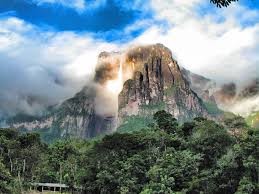
Landmark: Angel Falls